Sol M. Wurtzel

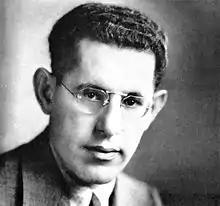
Wurtzel in 1933

Born in New York City, the second of five brothers; his parents were both Polish Jews from the village of Ulanow (Surname "Wurtzel" is a variant spelling of German and Yiddish "wurzel", "root" in English). Wurtzel worked as an executive assistant to William Fox, founding owner of the Fox Film Corporation.